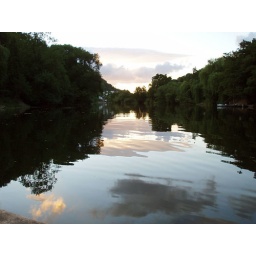
Taken at Symonds Yat, crossing the Wye river by boat to get to the pub.